Hamilton MacCarthy

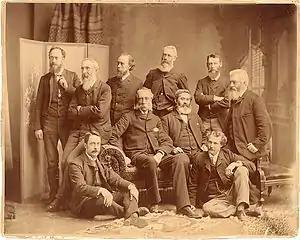
Ontario Society of Artists Members (1889) - MacCarthy (back row, second from right)

His wife exhibited a statuette of a famous racehorse, 'Pyrrhus The First', at the BI in 1857. Their son, Hamilton P MacCarthy, was also a sculptor and he exhibited portraiture and ideal works at the Royal Academy between 1875 and 1884.